Marines

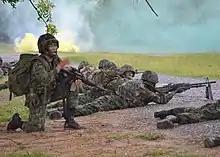
Royal Thai Marines during an amphibious assault as part of CARAT 2011

The Spanish Navy Marines are the oldest existing marine force in the world, as they were established on February 27, 1537, by Charles I when he permanently assigned the (Naples Sea Old Companies) to the (Mediterranean Galley Squadrons). Their red trouser stripes mark the as part of the Royal Household Corps and were given by Charles III to the marines in reward for their fierce defence of the Castillo del Morro of Havana, Cuba, in 1762.